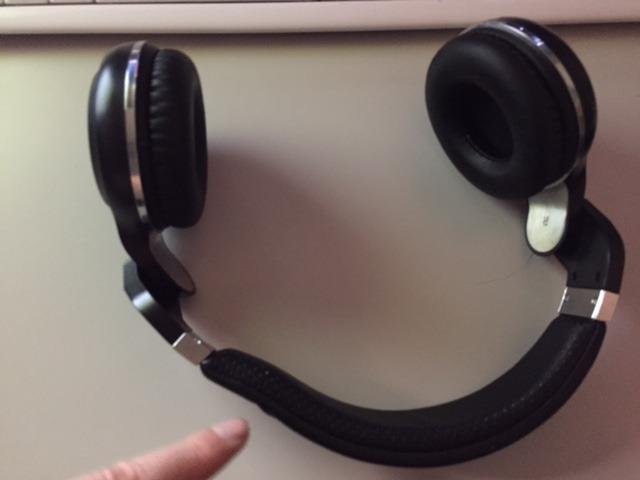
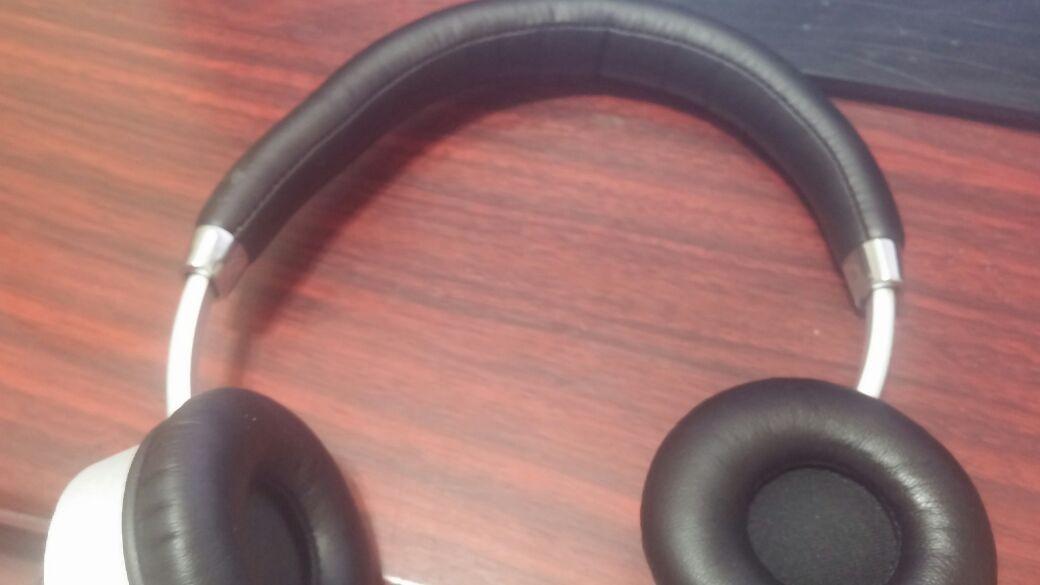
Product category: headphones
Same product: no